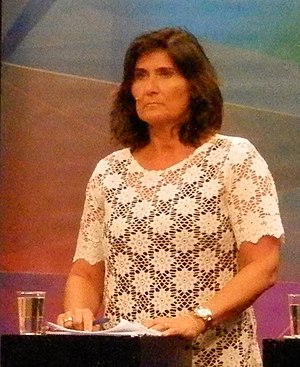
Elsebeth Mercedis Gunnleygsdóttur
Elsebeth Mercedis Gunnleygsdóttur er en færøsk politibetjent og politiker